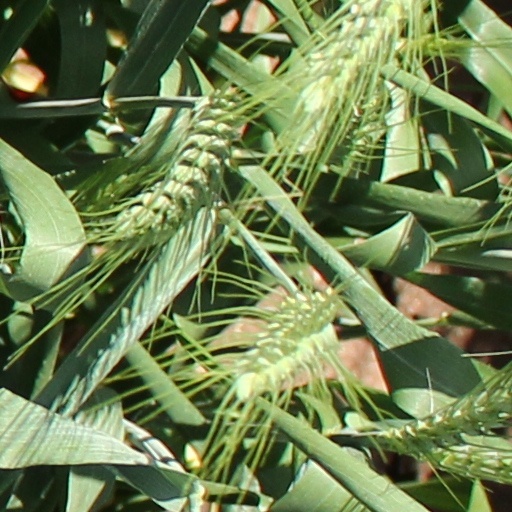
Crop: wheat